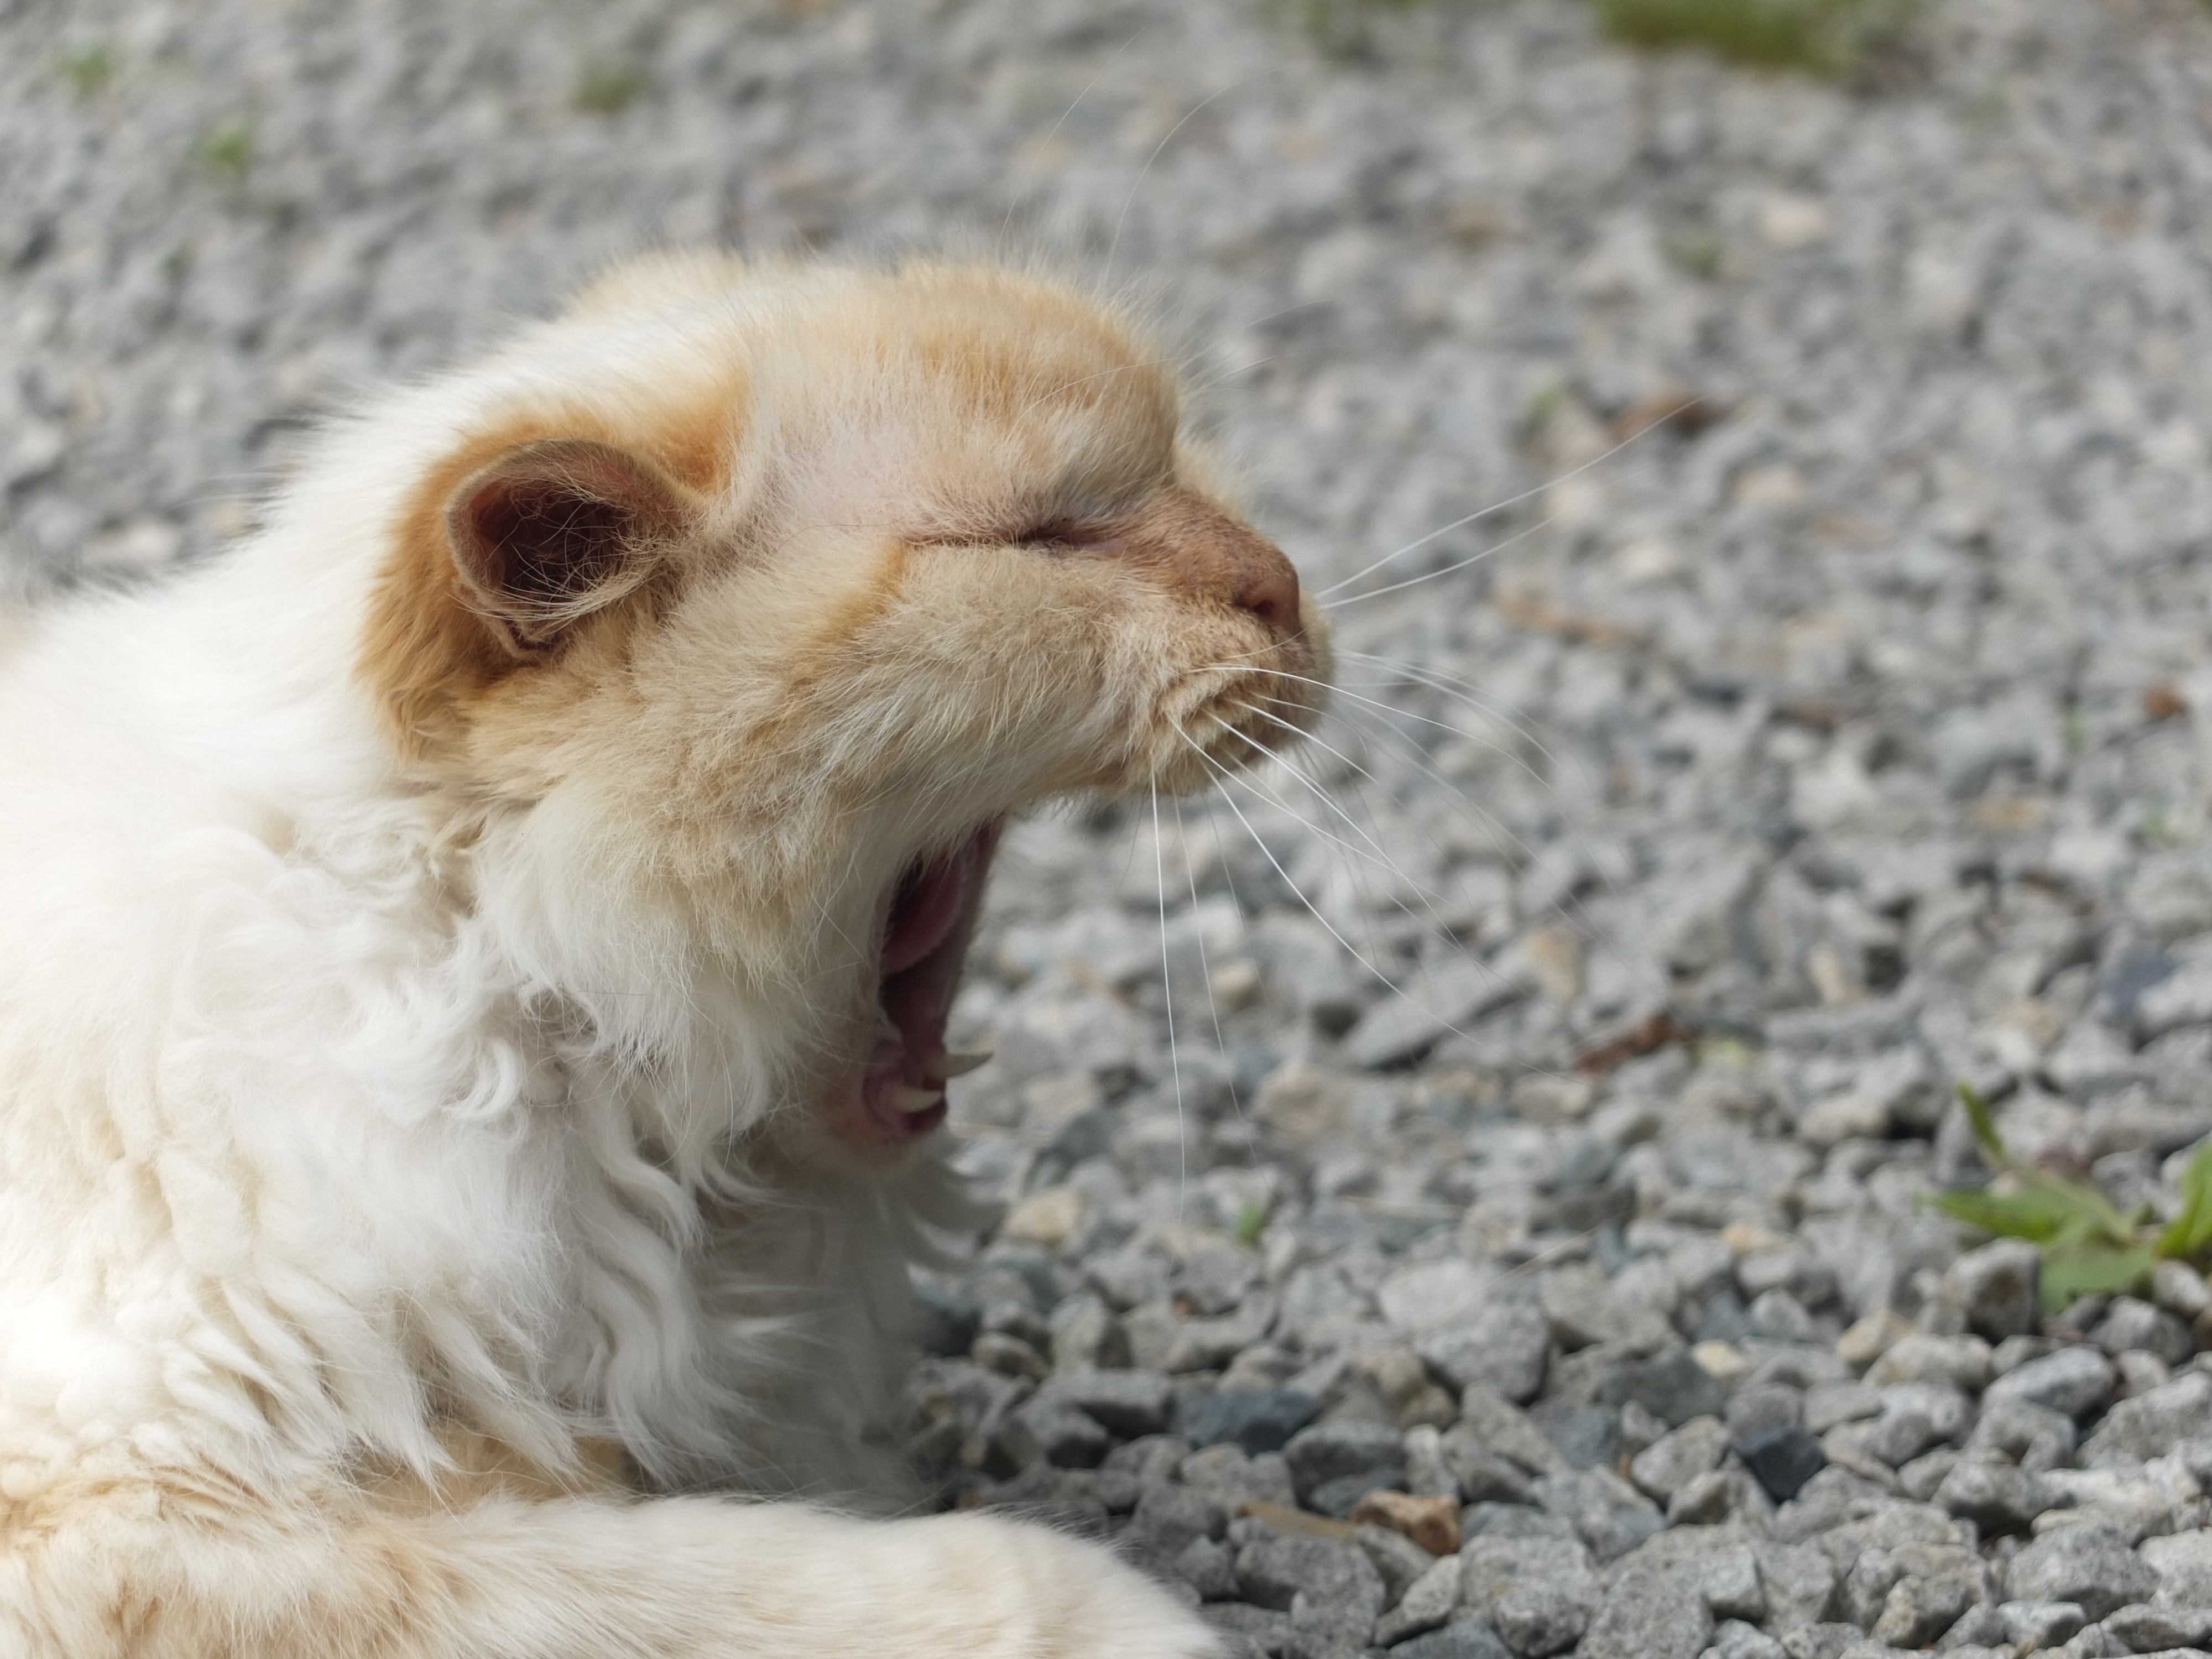
white, sweet, puppy, dog, animal, cat, mammal, yawn, close up, vertebrate, dog like mammal, dog breed group